Nose torture

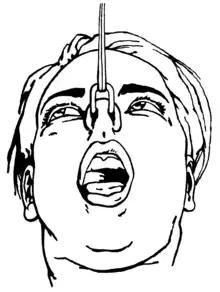
Illustration of a nose hook in use

Nose torture is a classic Japanese form of BDSM, that usually involves a hook applied in the nose — so called nosehook — that pulls the nose backwards. The level of pain and discomfort caused by this form of nose bondage is variable based on how hard the nosehook is made to pull. It is a mixture of real pain and humiliation for the slave to be in nose bondage and other forms of nose torture.